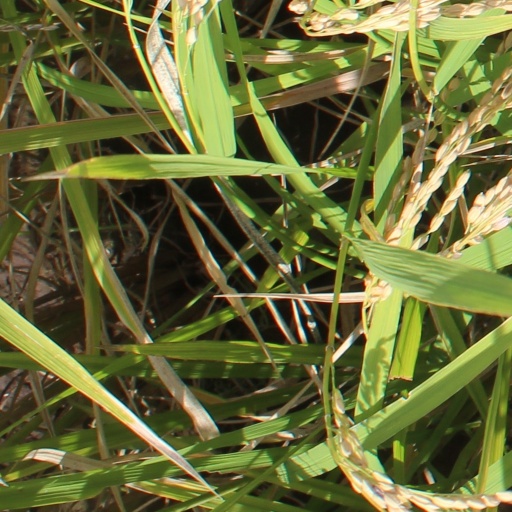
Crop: rice